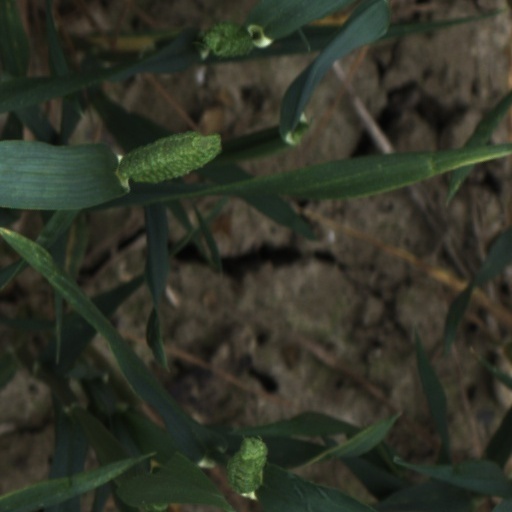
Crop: wheat